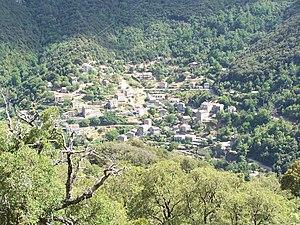
Zoza vu du maquis
Zoza est une commune française située dans la circonscription départementale de la Corse-du-Sud et le territoire de la collectivité de Corse. Le village appartient à la piève de Tallano, en Alta Rocca.